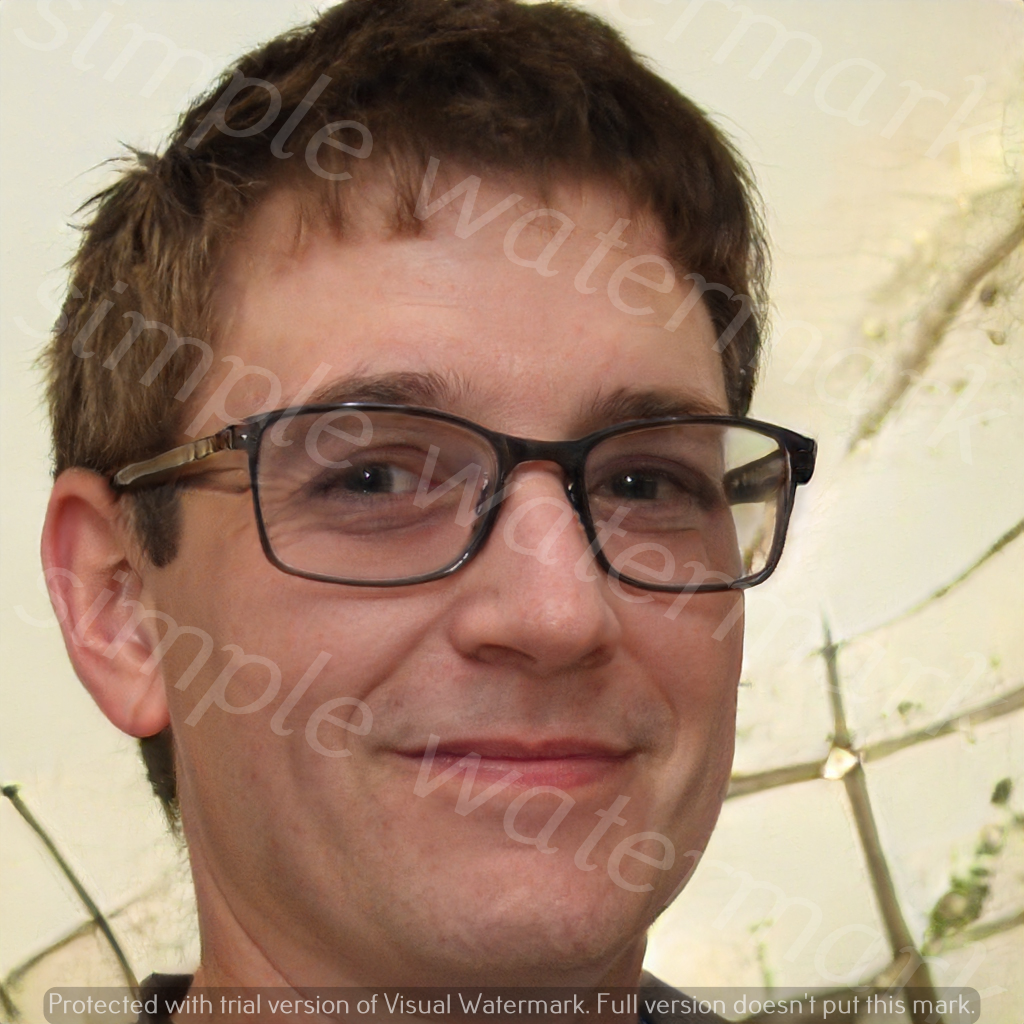
Label: Watermark